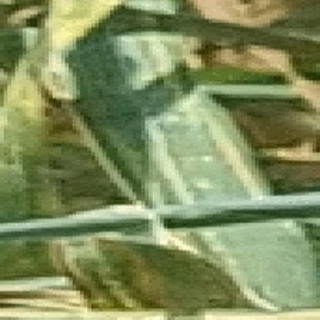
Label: wheat_yellow_rust